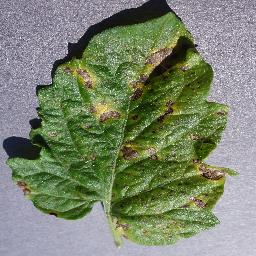
Label: Tomato___Septoria_leaf_spot